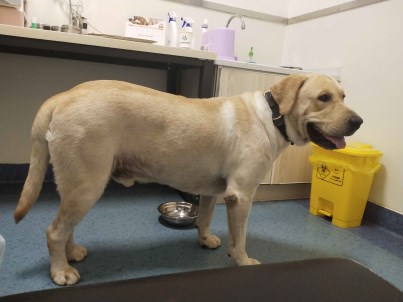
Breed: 3580-n000122-Labrador_retriever